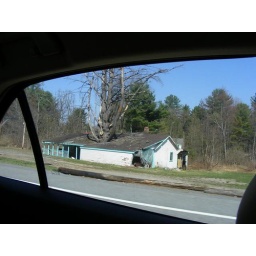
tree in a building